Arthur Yao

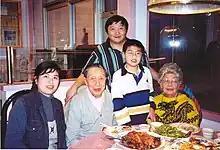
Arthur Yao celebrates his birthday with his family

Upon graduation from high school in Suzhou, Yao moved to Shanghai at the age of seventeen, where he enrolled in Soochow University (Taipei) in 1923. Yao spent the next five years there earning his LL.B. Yao attended Soochow University School of Law, which was founded by Charles Rankin, an American lawyer and missionary from Tennessee, in 1915.